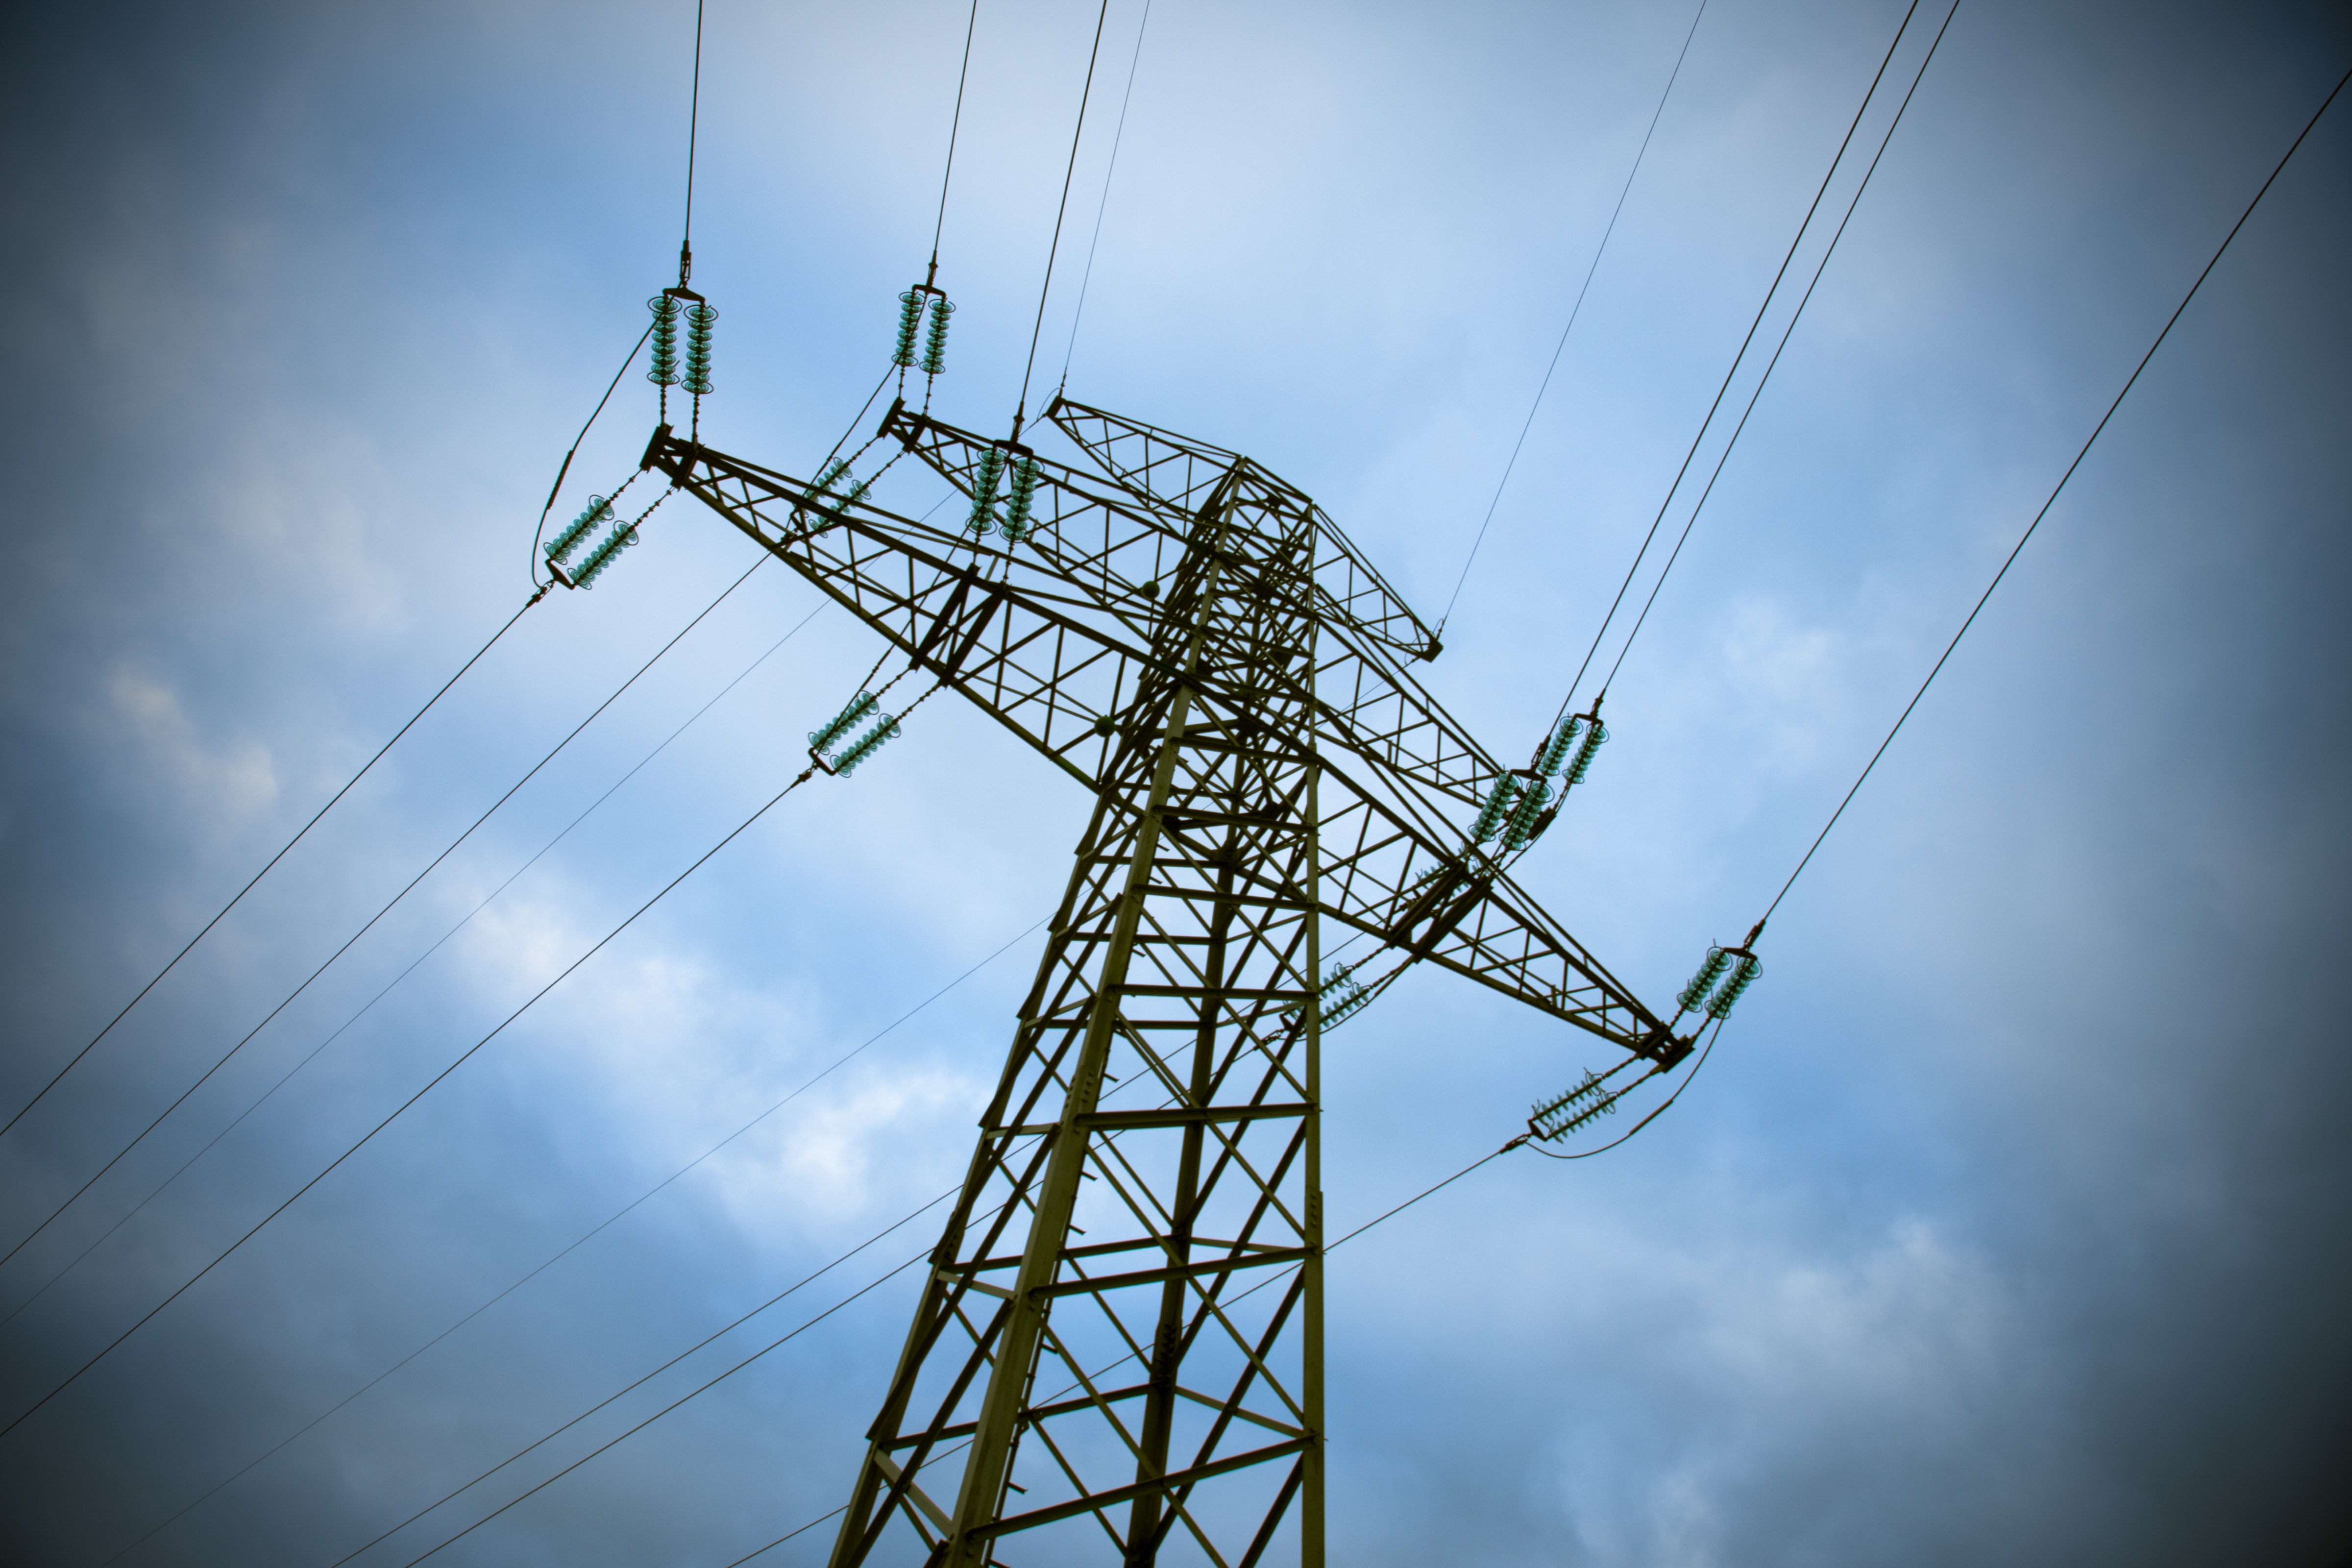
landscape, sky, cable, environment, line, tower, power line, mast, blue, electricity, energy, high voltage, current, pylon, clouds, vignette, wires, caution, socket, masts, elektrik, voltage, upper lines, strommast, power poles, power supply, power lines, low angle shot, catenary, transmission tower, electric current, stromkosten, electro smog, outdoor structure, electrical supply, overhead power line, outdoor power equipment, public utility